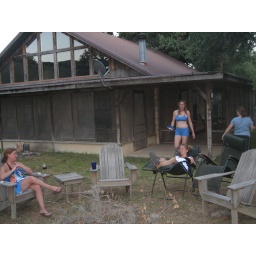
I'm sitting in a chair made specifically for star gazing. One happy camper.